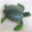
Label: turtle